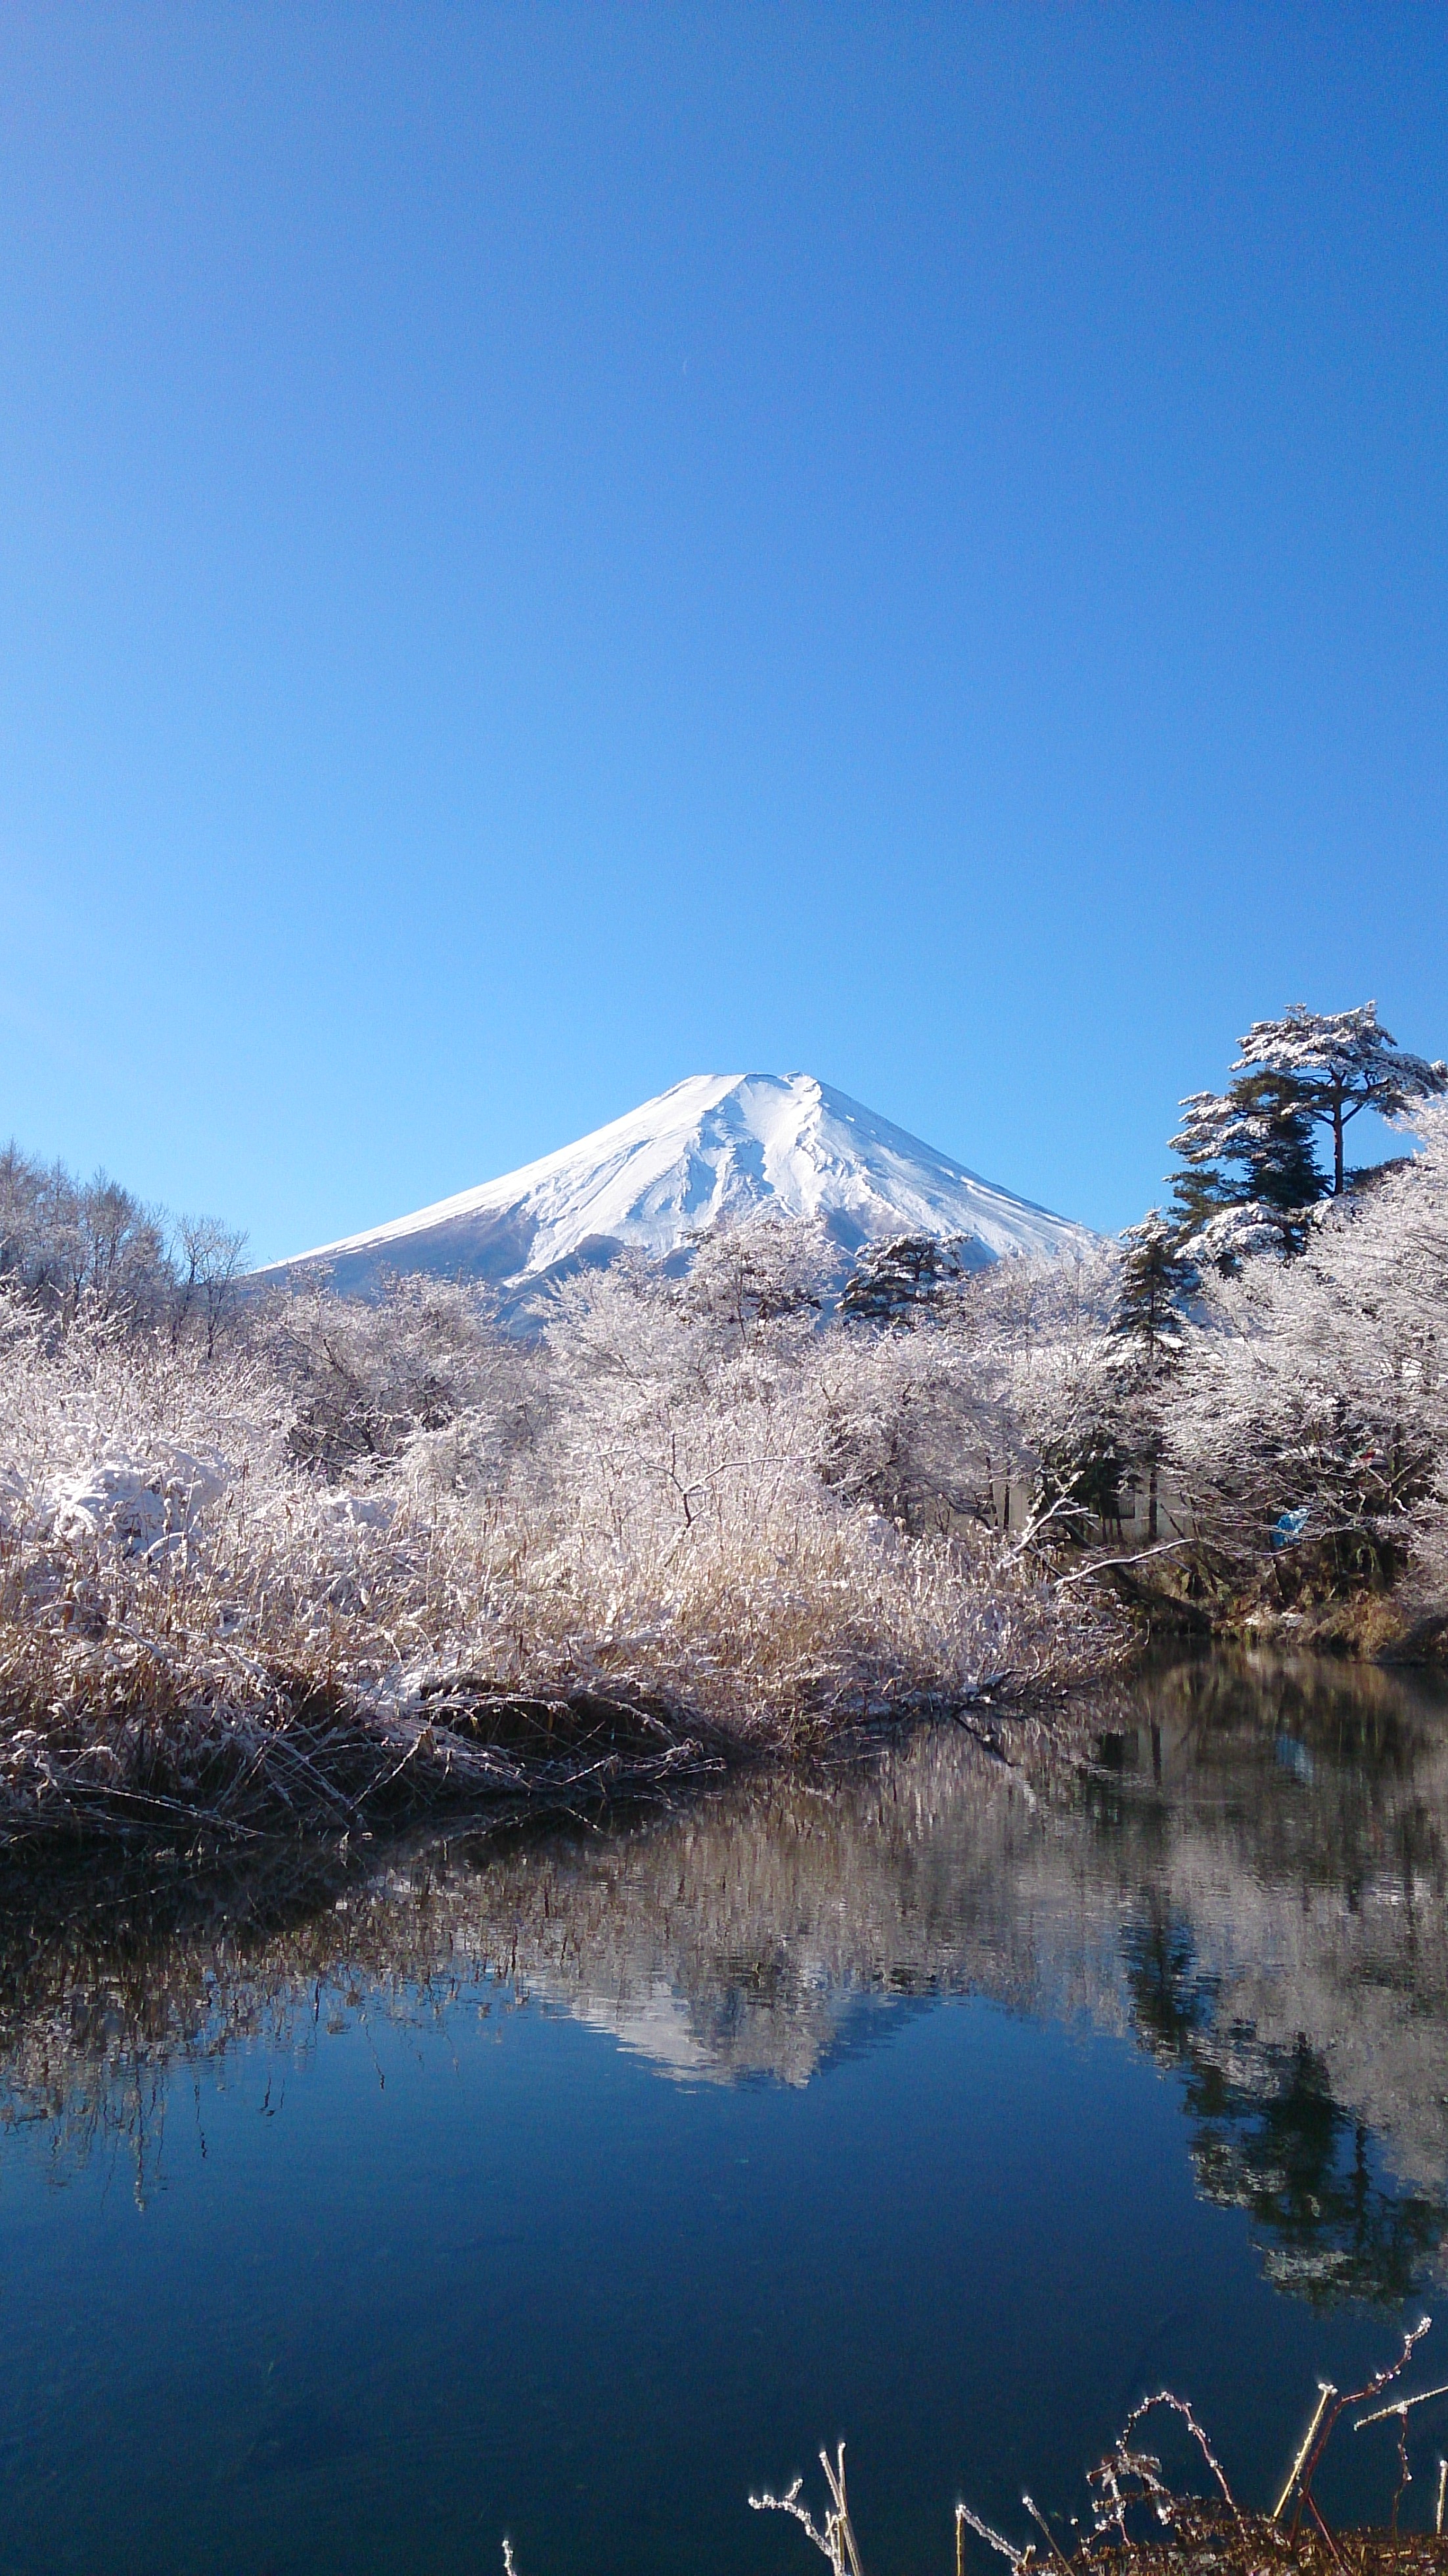
landscape, nature, wilderness, mountain, snow, winter, sky, morning, lake, mountain range, pond, reflection, weather, season, blue sky, alps, loch, crater lake, mt fuji, landform, world heritage site, clear skies, no cloud, geographical feature, mountainous landforms